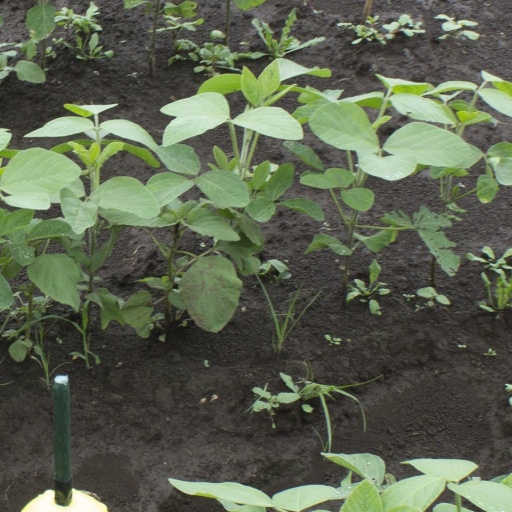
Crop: soybean